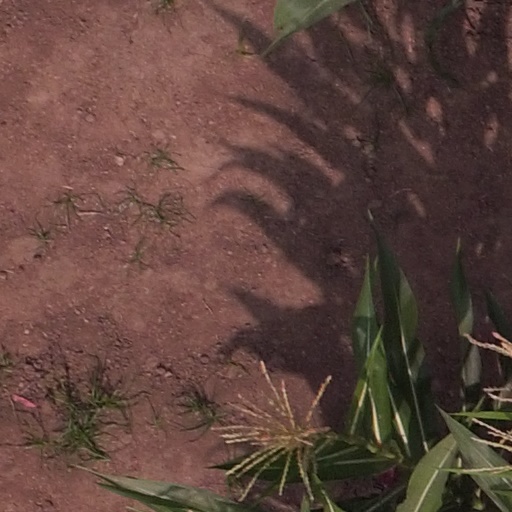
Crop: maize; corn